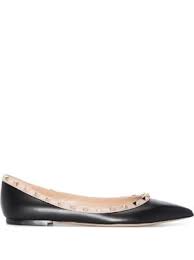
Label: Ballet Flat